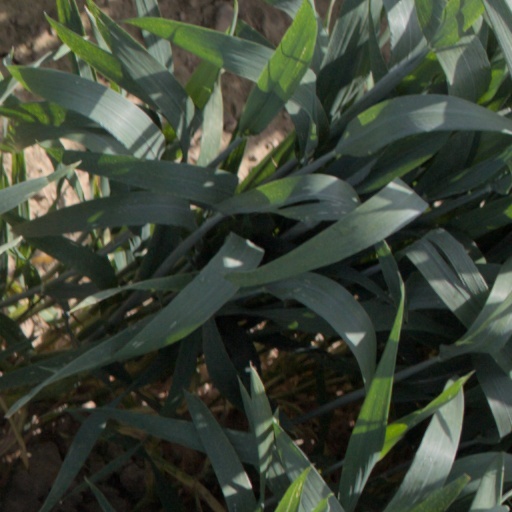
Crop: wheat